Hinduism in Tamil Nadu

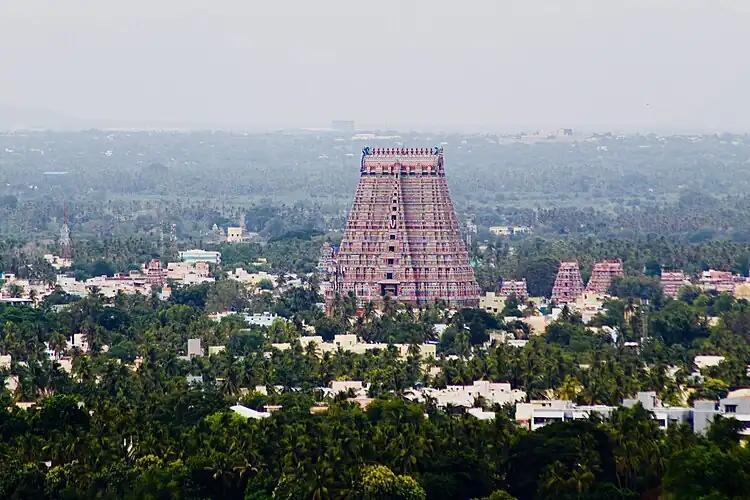
Srirangam Ranganathaswamy Temple, Srirangam

The Cholas who were very active during the Sangam age were entirely absent during the first few centuries. The period started with the rivalry between the Pandyas and the Pallavas, which in turn caused the revival of the Cholas. The Cholas went on to becoming a great power. Their decline saw the brief resurgence of the Pandyas. This period was also that of the re-invigorated Hinduism during which temple building and religious literature were at their best.